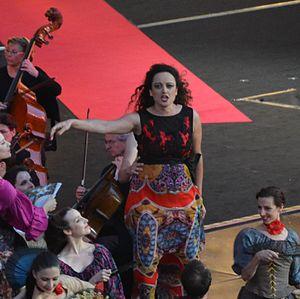
Dans un extrait de Carmen, lors de Musique en fête 2015 à Orange
Clémentine Margaine, née à Narbonne en 1984, est une mezzo-soprano française.